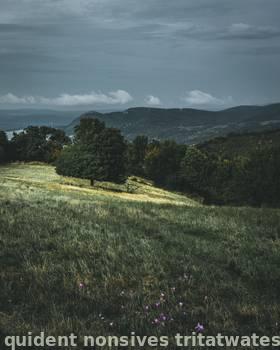
Label: Watermark